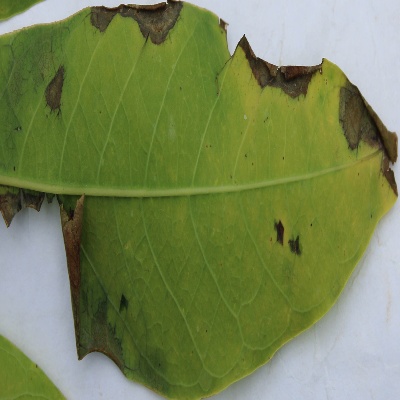
Crop: Cassava
Condition: bacterial blight